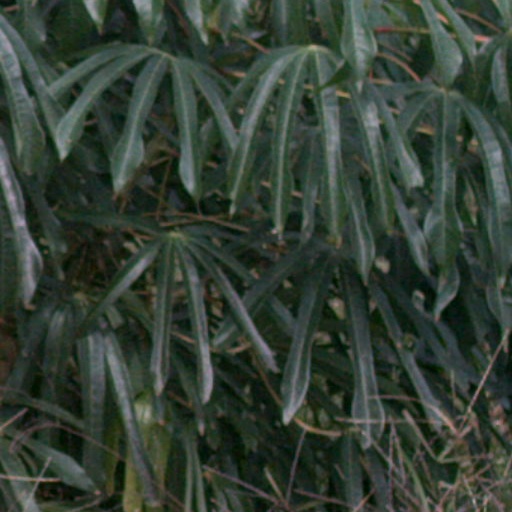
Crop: cassava